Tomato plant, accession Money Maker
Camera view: horizontal (90 deg, fisheye); turntable rotation: 300 degrees
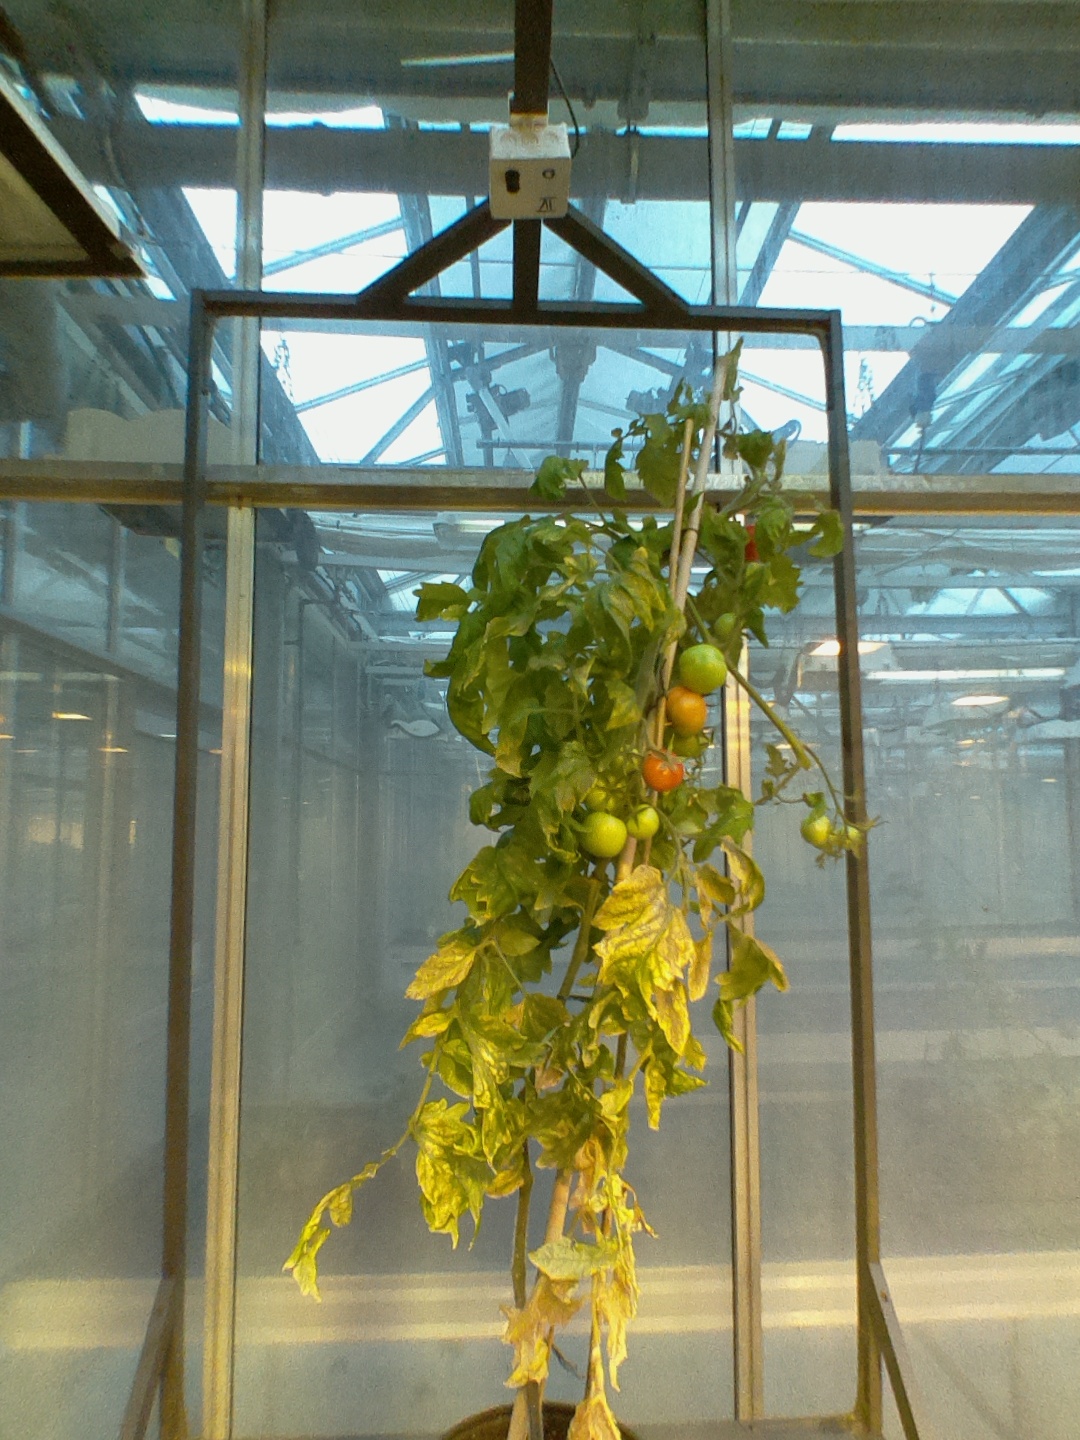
BBCH growth stage 81: 10%-20% of fruits show typical fully ripe color